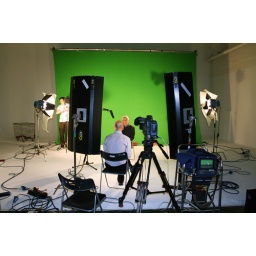
David in front of the green screen